Dejan Todorović

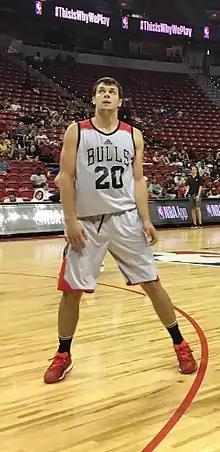
Todorović in the 2017 NBA Summer League

In 2015, he signed a new two-year contract extension with Unicaja and he was loaned to Bilbao Basket.